Plauderville station

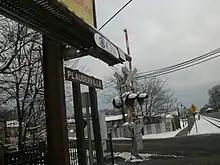
Old form of New Jersey Transit rail station signage is visible on the former Plauderville station's outbound platform

The current Plauderville station is located on a plot of land that spans from Outwater Lane at Henrietta Street to Midland Avenue at Plauderville Avenue in Garfield. The station has 259 parking spaces divided among three different free parking lots owned by New Jersey Transit. The first and largest lot is next to the station's Suffern-bound platform and contains 224 parking spaces, seven of which are accessible for disabled (limited mobility) persons. The second is located on Midland Avenue and Hartman Street with 21 extra spaces, but these are not accessible for people with disabilities. The final parking lot is located on Outwater Lane at the Henrietta Road junction, containing 14 non-disabled accessible parking spaces and situated behind the Hoboken-bound platform.